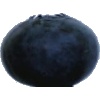
Label: blueberry